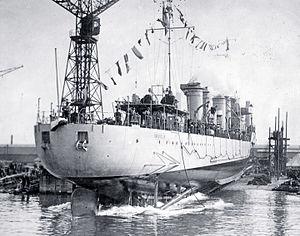
Les Ateliers et Chantiers de France est une société de construction navale créée en 1899 à Dunkerque en France avec un chantier naval. Rebaptisés Ateliers et chantiers de Dunkerque et Bordeaux en 1960 après leur fusion avec les chantiers de Bordeaux et leur passage sous le contrôle du groupe Schneider, ils devinrent Ateliers et Chantiers de France-Dunkerque après la fermeture de Bordeaux en 1967.